Culture of Hong Kong

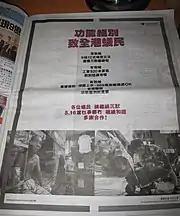
A political advertisement written in Cantonese

The culture of Hong Kong is primarily a mix of Chinese and Western influences, stemming from Lingnan Cantonese roots and Hong Kong's status as a British colony from 1841 to 1997 (Jyutping: ; Traditional Chinese: 粵英薈萃). As an international financial center dubbed "Asia's World City", contemporary Hong Kong has also absorbed many international influences from around the world. Moreover, Hong Kong also has indigenous people and ethnic minorities from South and Southeast Asia, whose cultures all play integral parts in modern-day Hong Kong culture. As a result, after the 1997 transfer of sovereignty to the People's Republic of China, Hong Kong has continued to develop a unique identity under the rubric of One Country, Two Systems.